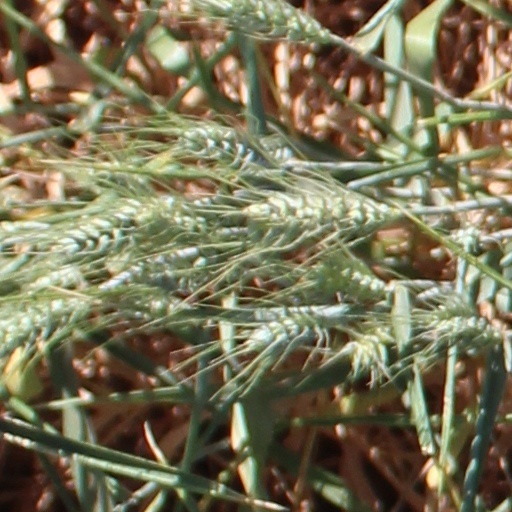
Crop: wheat